William Markus

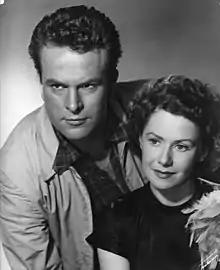
William Markus and Sonja Wigert in 1951

Karl William Marcus (formerly Söderström) (12 January 1917 Liverpool, England – 10 October 1989 Espoo, Finland) was a Finnish-British film director, actor, screenwriter, and producer who used the stage name William Markus.